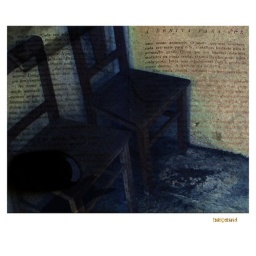
Blue chairs in a new page for my imaginary book